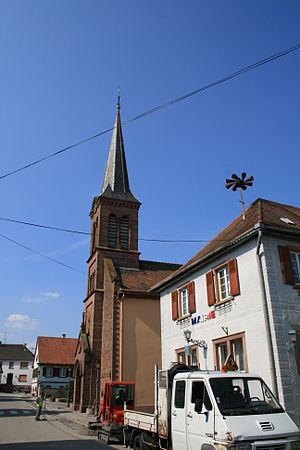
L'église Saint-Joseph de Dieffenbach-lès-Wœrth, Alsace
Dieffenbach-lès-Wœrth est un petit village commune française située dans le département du Bas-Rhin, en région Grand Est.